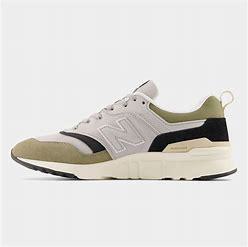
Brand: New
Model: Balance New Balance 997H